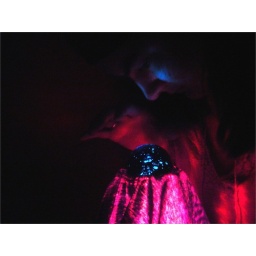
Yep, that's me. And for the record, that's not velvet fabric. It's a black shirt draped over a red lamp.